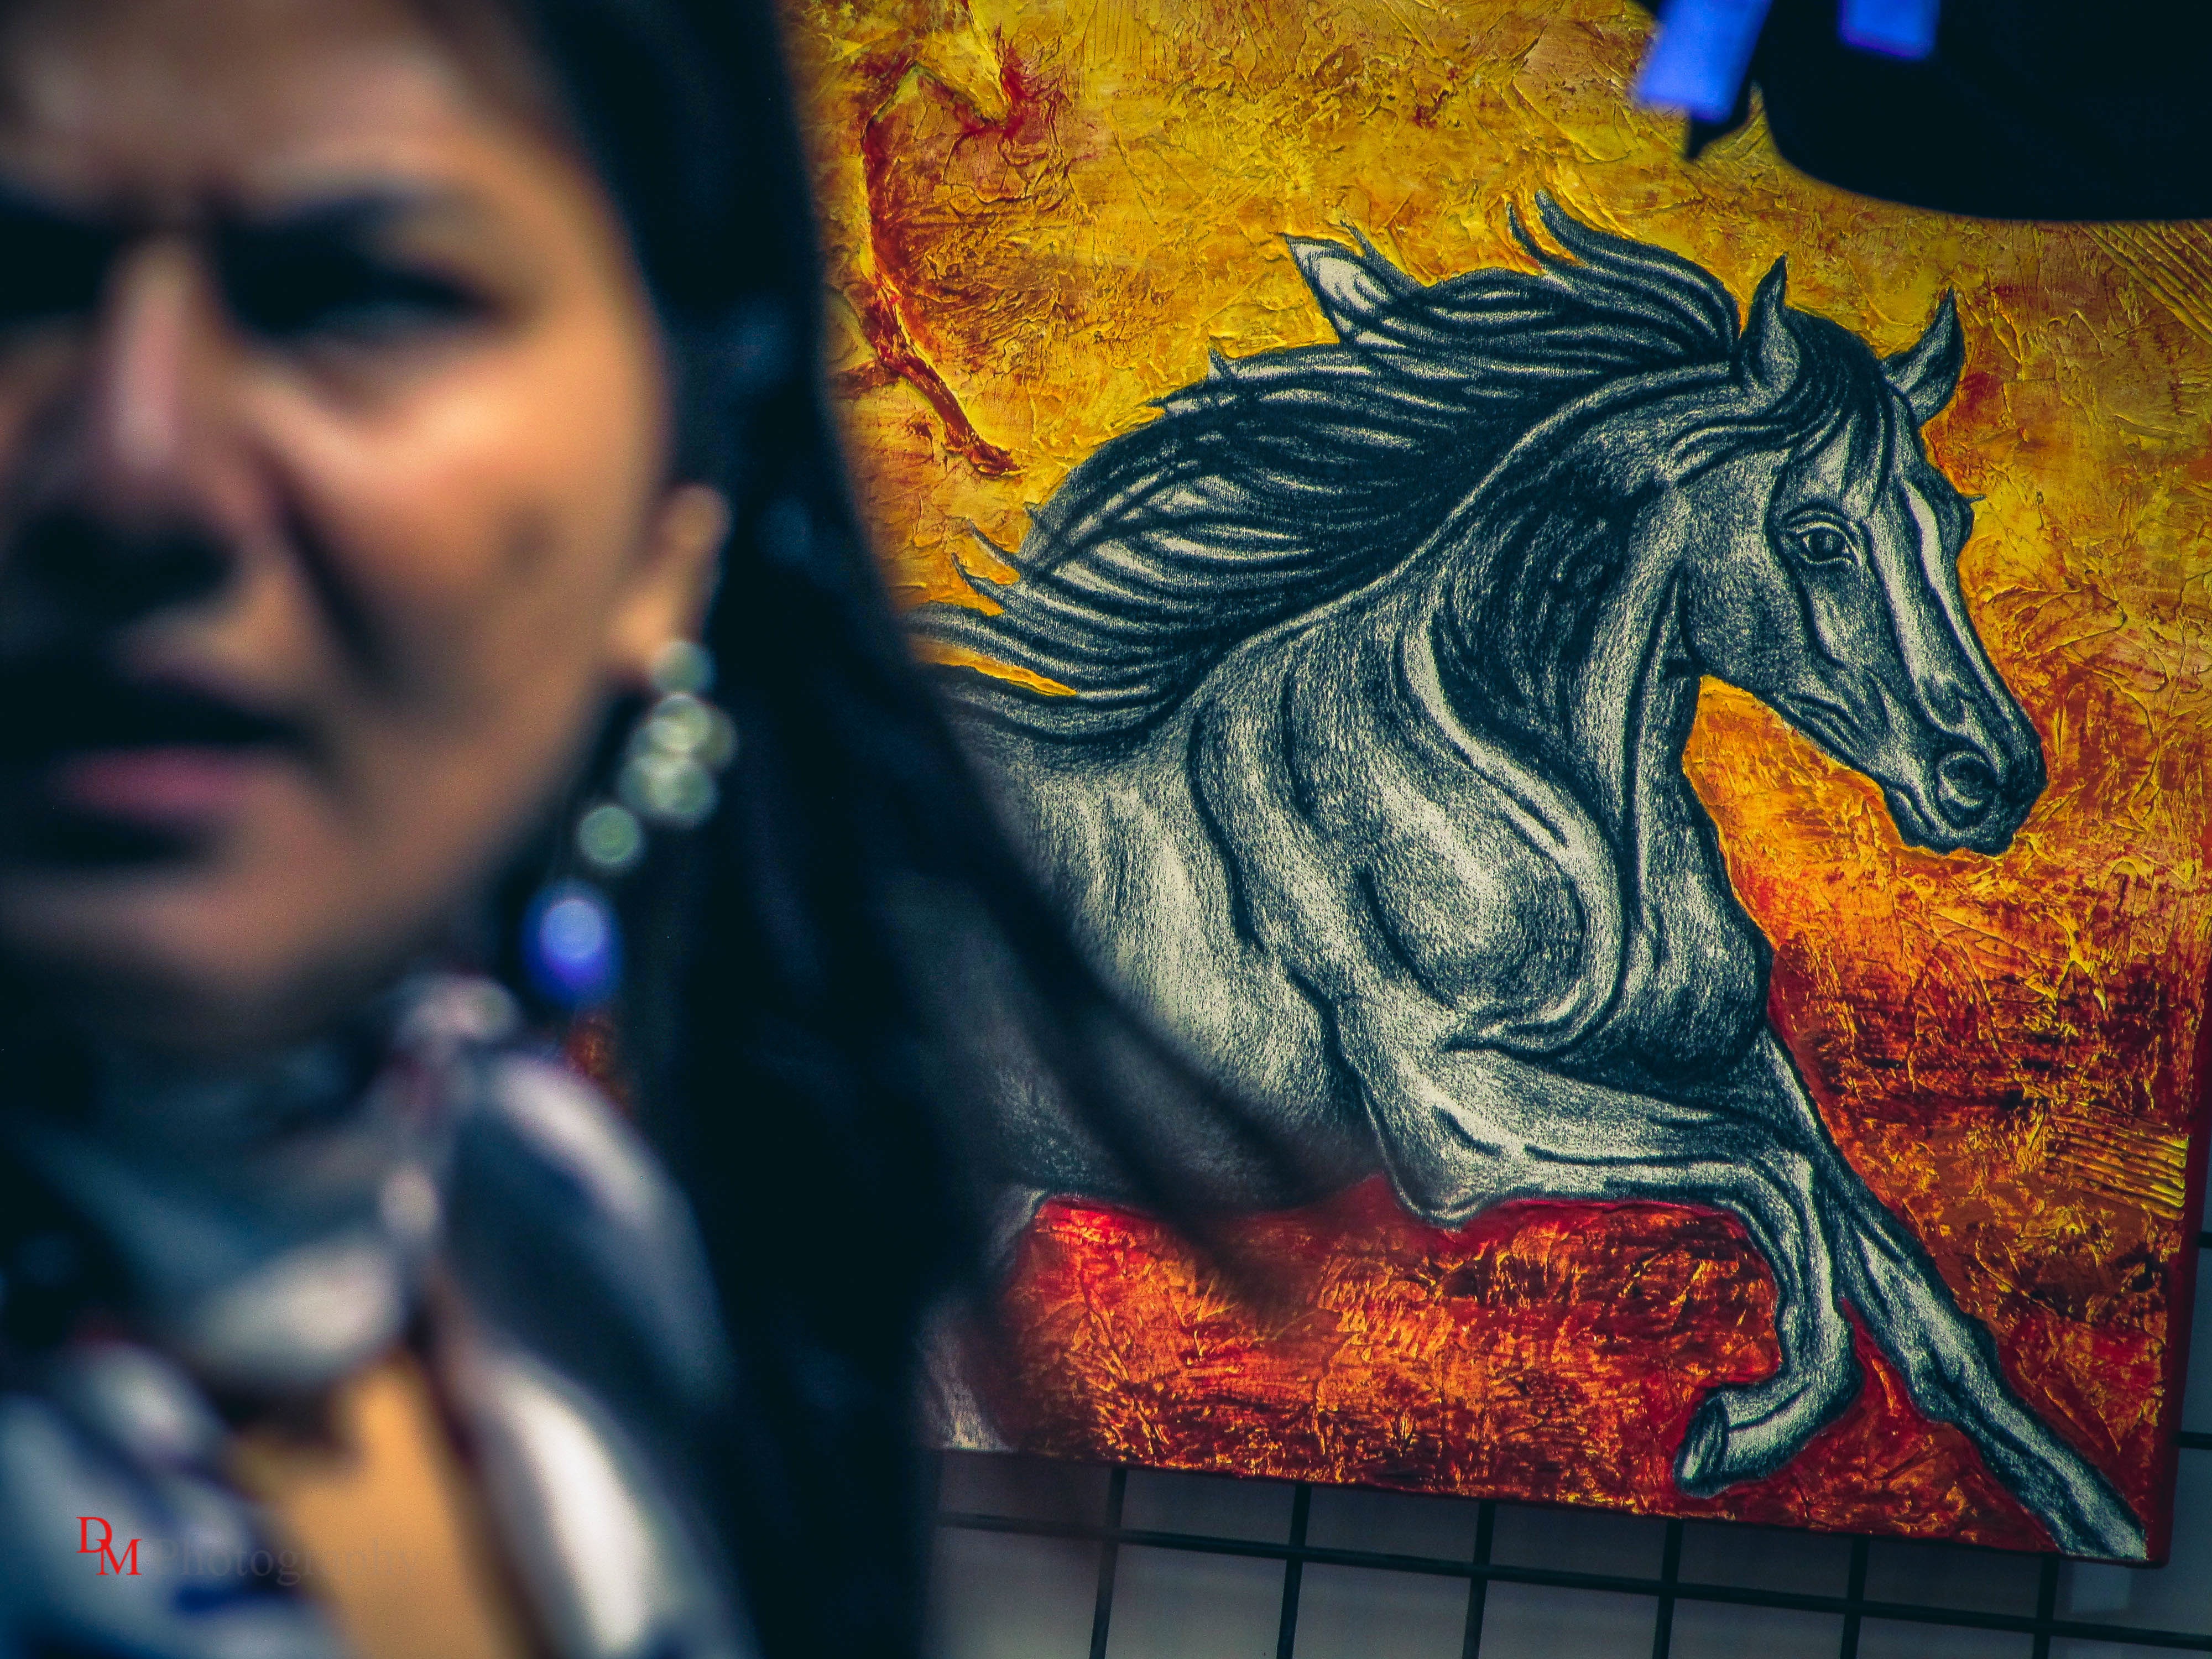
fictional character